Altruism

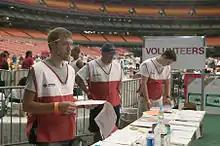
Volunteers assist Hurricane victims at the Houston Astrodome, following Hurricane Katrina.

In ethology (the scientific study of animal behaviour), and more generally in the study of social evolution, altruism refers to behavior by an individual that increases the fitness of another individual while decreasing the fitness of the actor. In evolutionary psychology this term may be applied to a wide range of human behaviors such as charity, emergency aid, help to coalition partners, tipping, courtship gifts, production of public goods, and environmentalism.